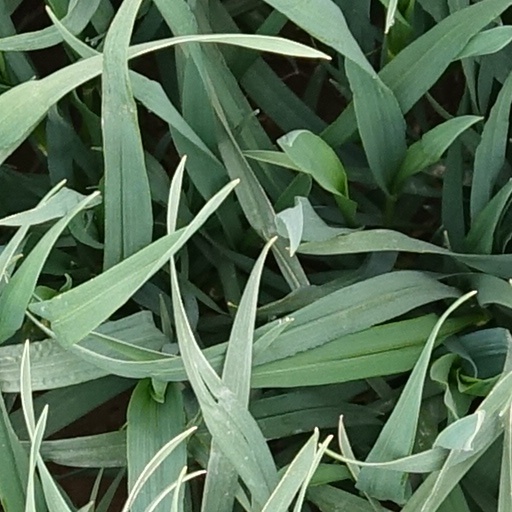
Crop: wheat